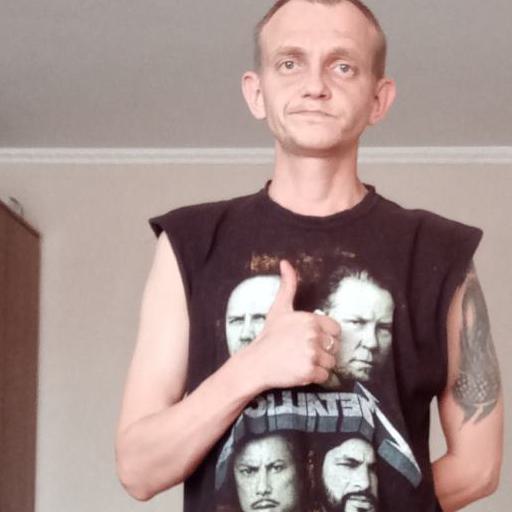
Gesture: like